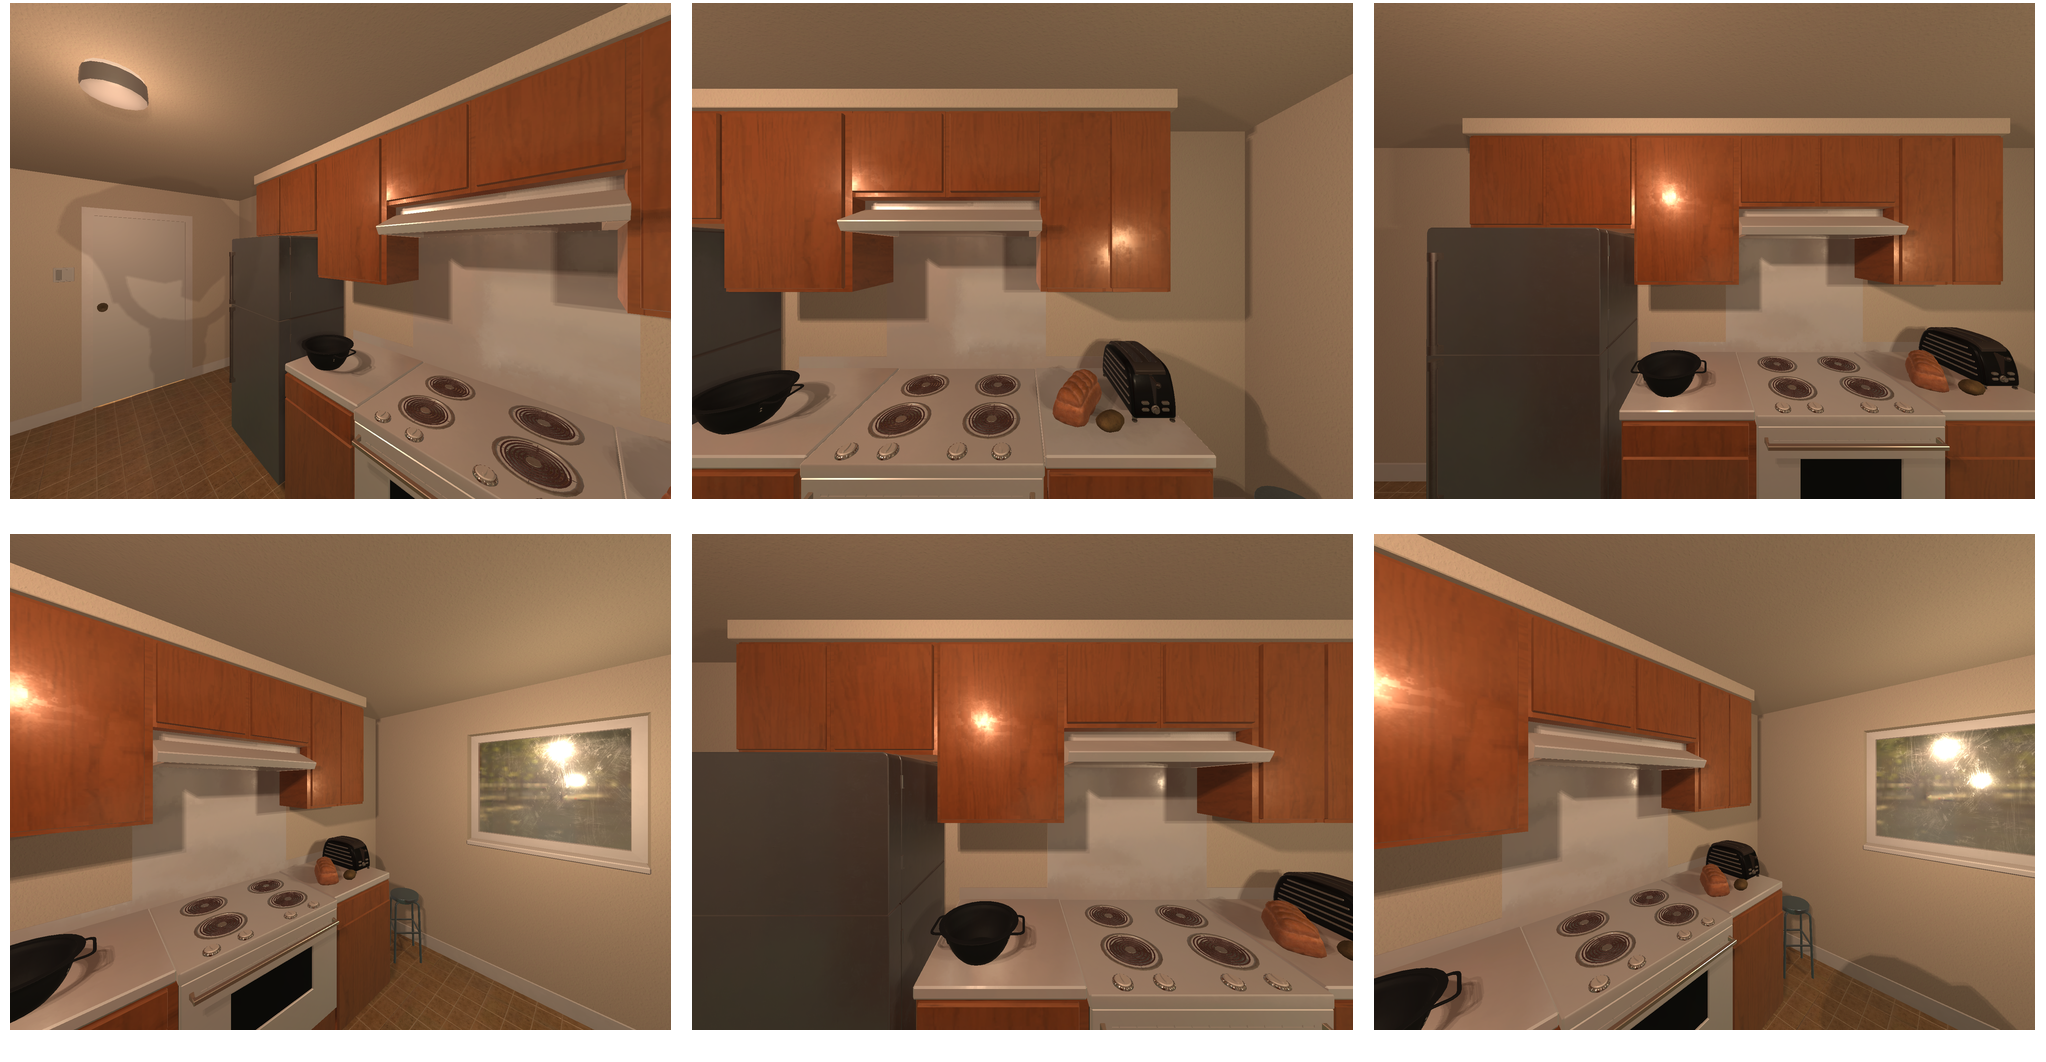Task instruction: Turn on the stove burners.
Answer: {"task_instruction": "Turn on the stove burners.", "nodes": ["stove knob1", "stove knob2", "stove knob3", "stove knob4", "stove burner1", "stove burner2", "stove burner3", "stove burner4"], "edges": [{"functional_relationship": "adjust", "object1": "stove knob1", "object2": "stove burner1", "spatial_relations": ["in_front_of", "close"], "is_touching": false}, {"functional_relationship": "adjust", "object1": "stove knob2", "object2": "stove burner2", "spatial_relations": ["in_front_of", "close"], "is_touching": false}, {"functional_relationship": "adjust", "object1": "stove knob3", "object2": "stove burner3", "spatial_relations": ["in_front_of", "close"], "is_touching": false}, {"functional_relationship": "adjust", "object1": "stove knob4", "object2": "stove burner4", "spatial_relations": ["in_front_of", "close"], "is_touching": false}], "action_type": "rotate", "function_type": "device_control"}